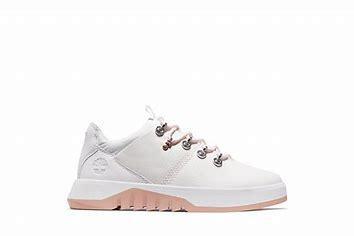
Brand: Timberland
Model: Supaway